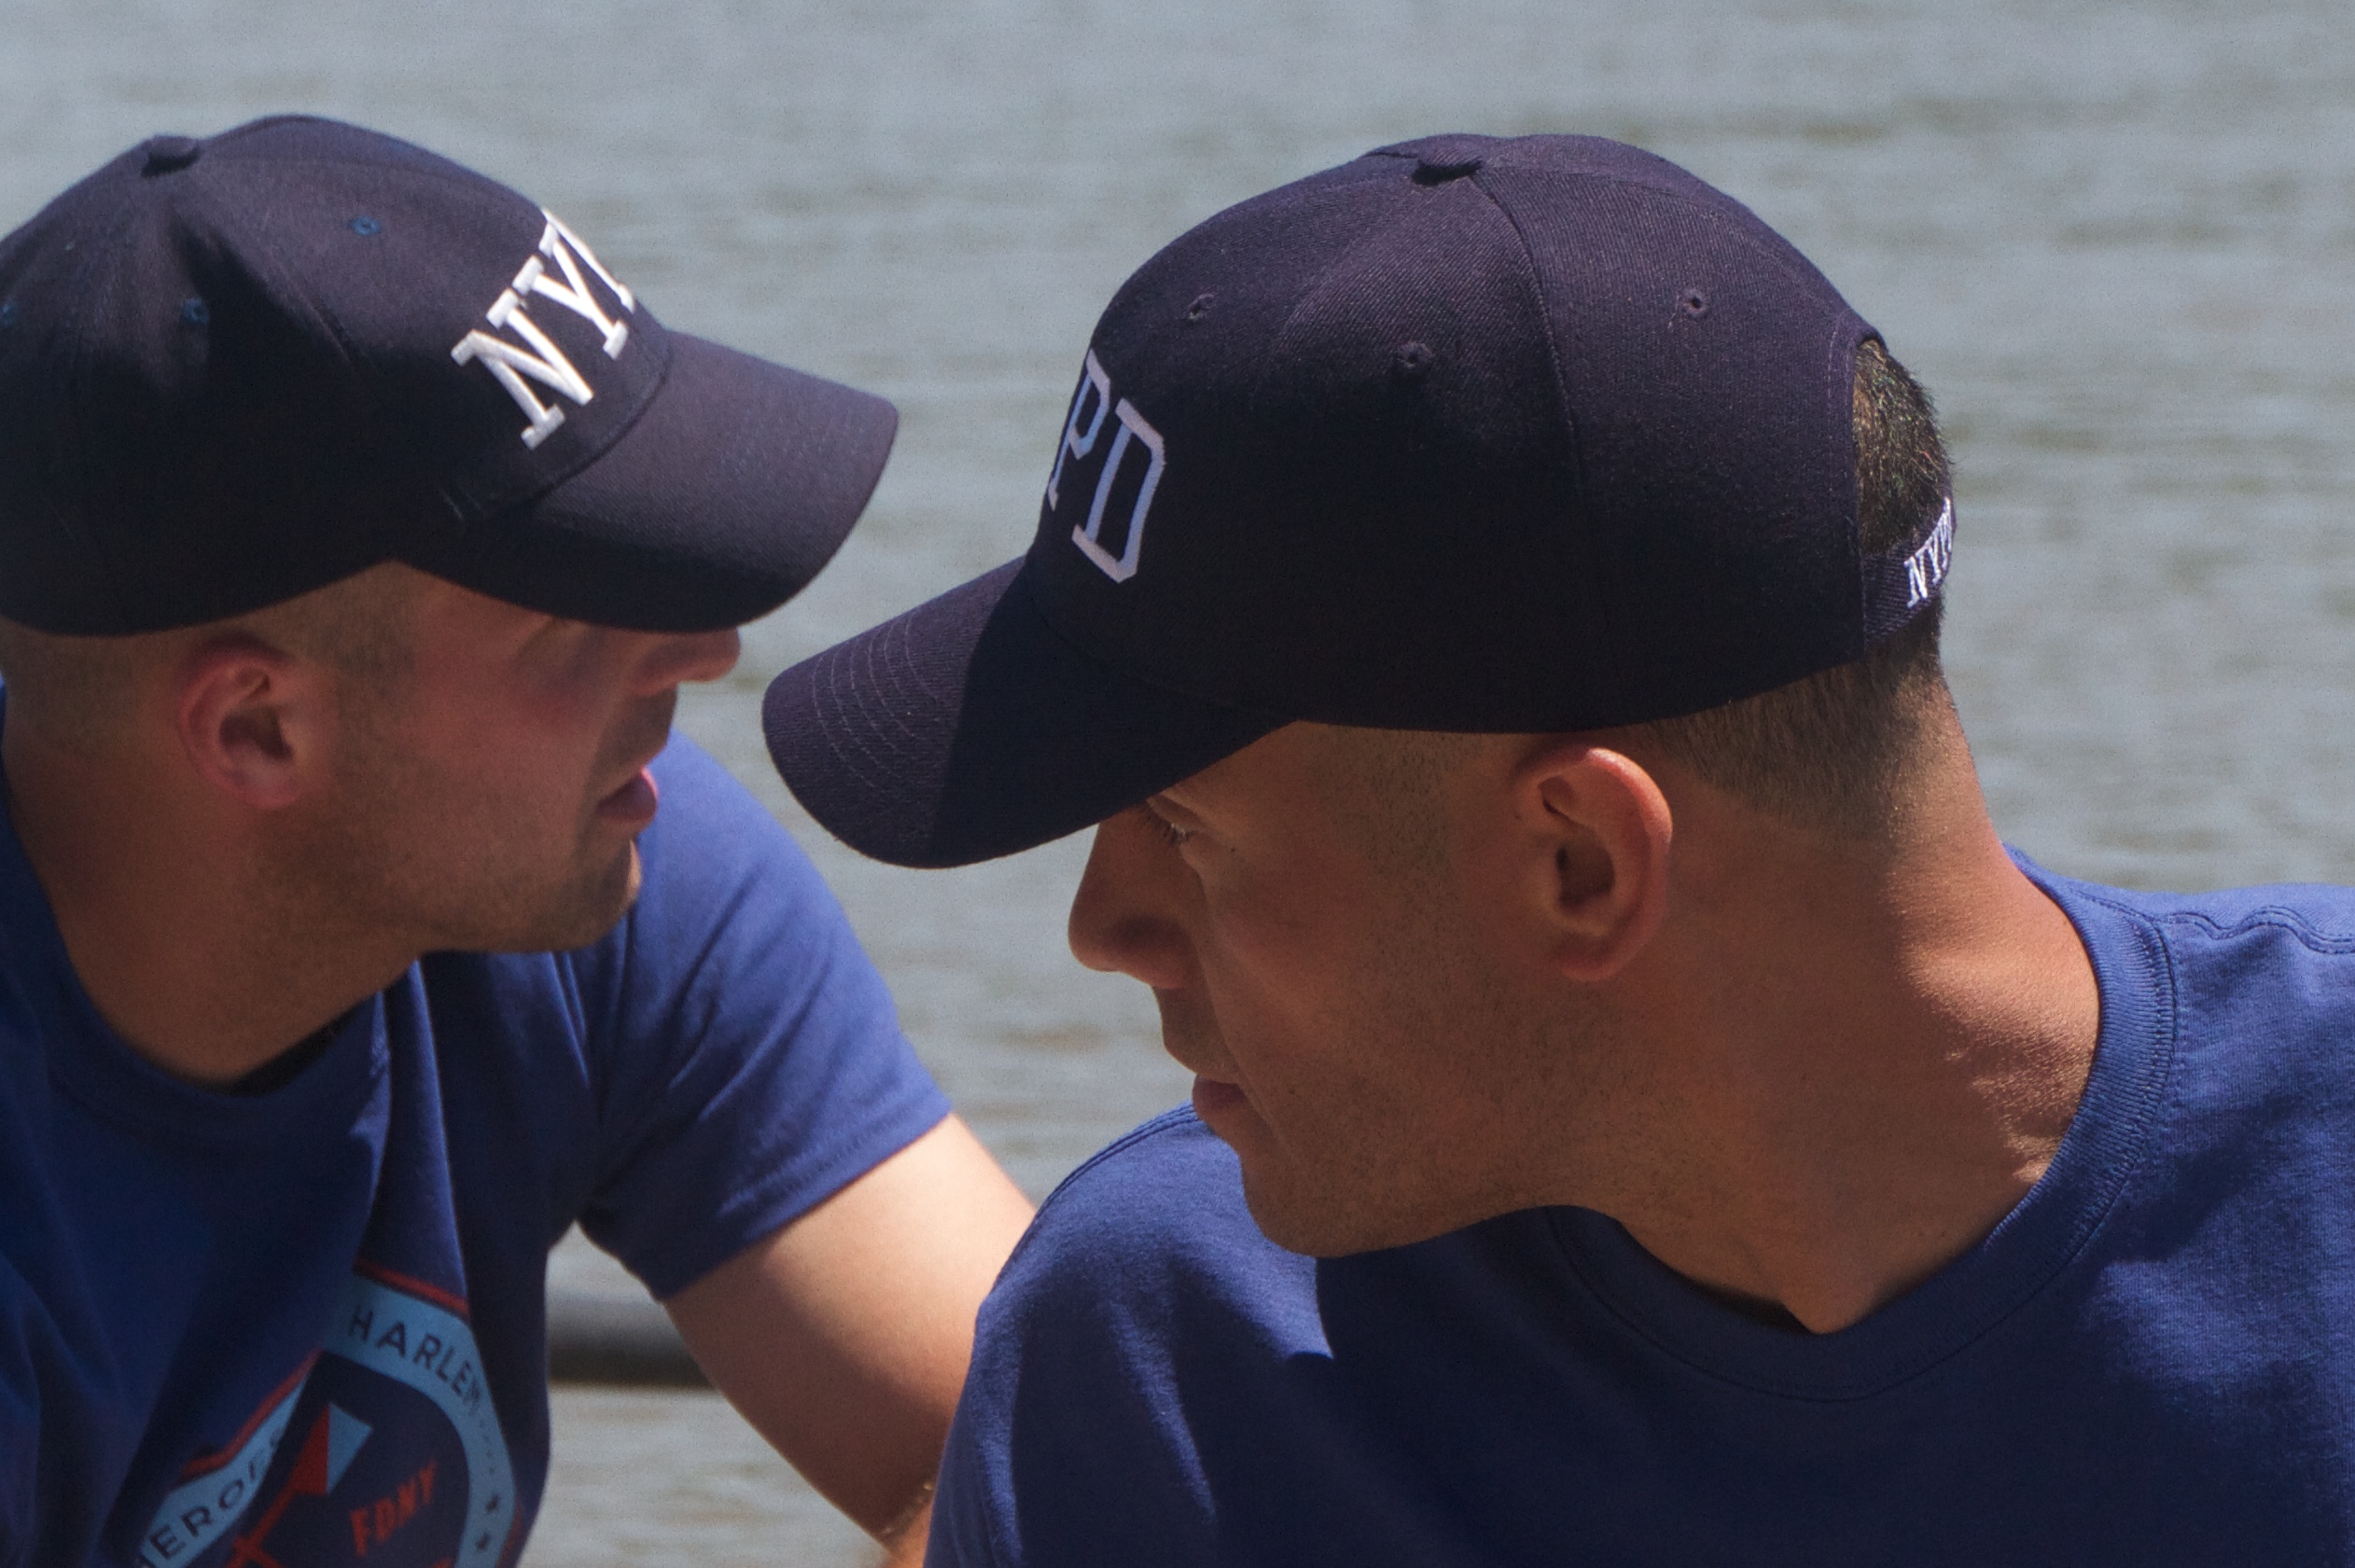
baseball, blue, sports, rownewyork, baseball positions